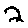
Label: 2